Agnes Marshall

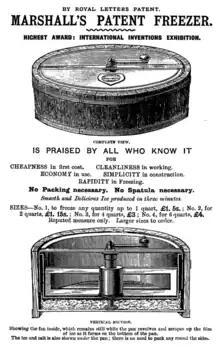
advertisement with images and explanations of Marshall's ice cream-freezing machine

Marshall was a formidable businesswoman even by modern standards. In January 1883, she and her husband acquired the Lavenue cookery school which was situated at 67 Mortimer Street, and renamed it the Marshall's School of Cookery.